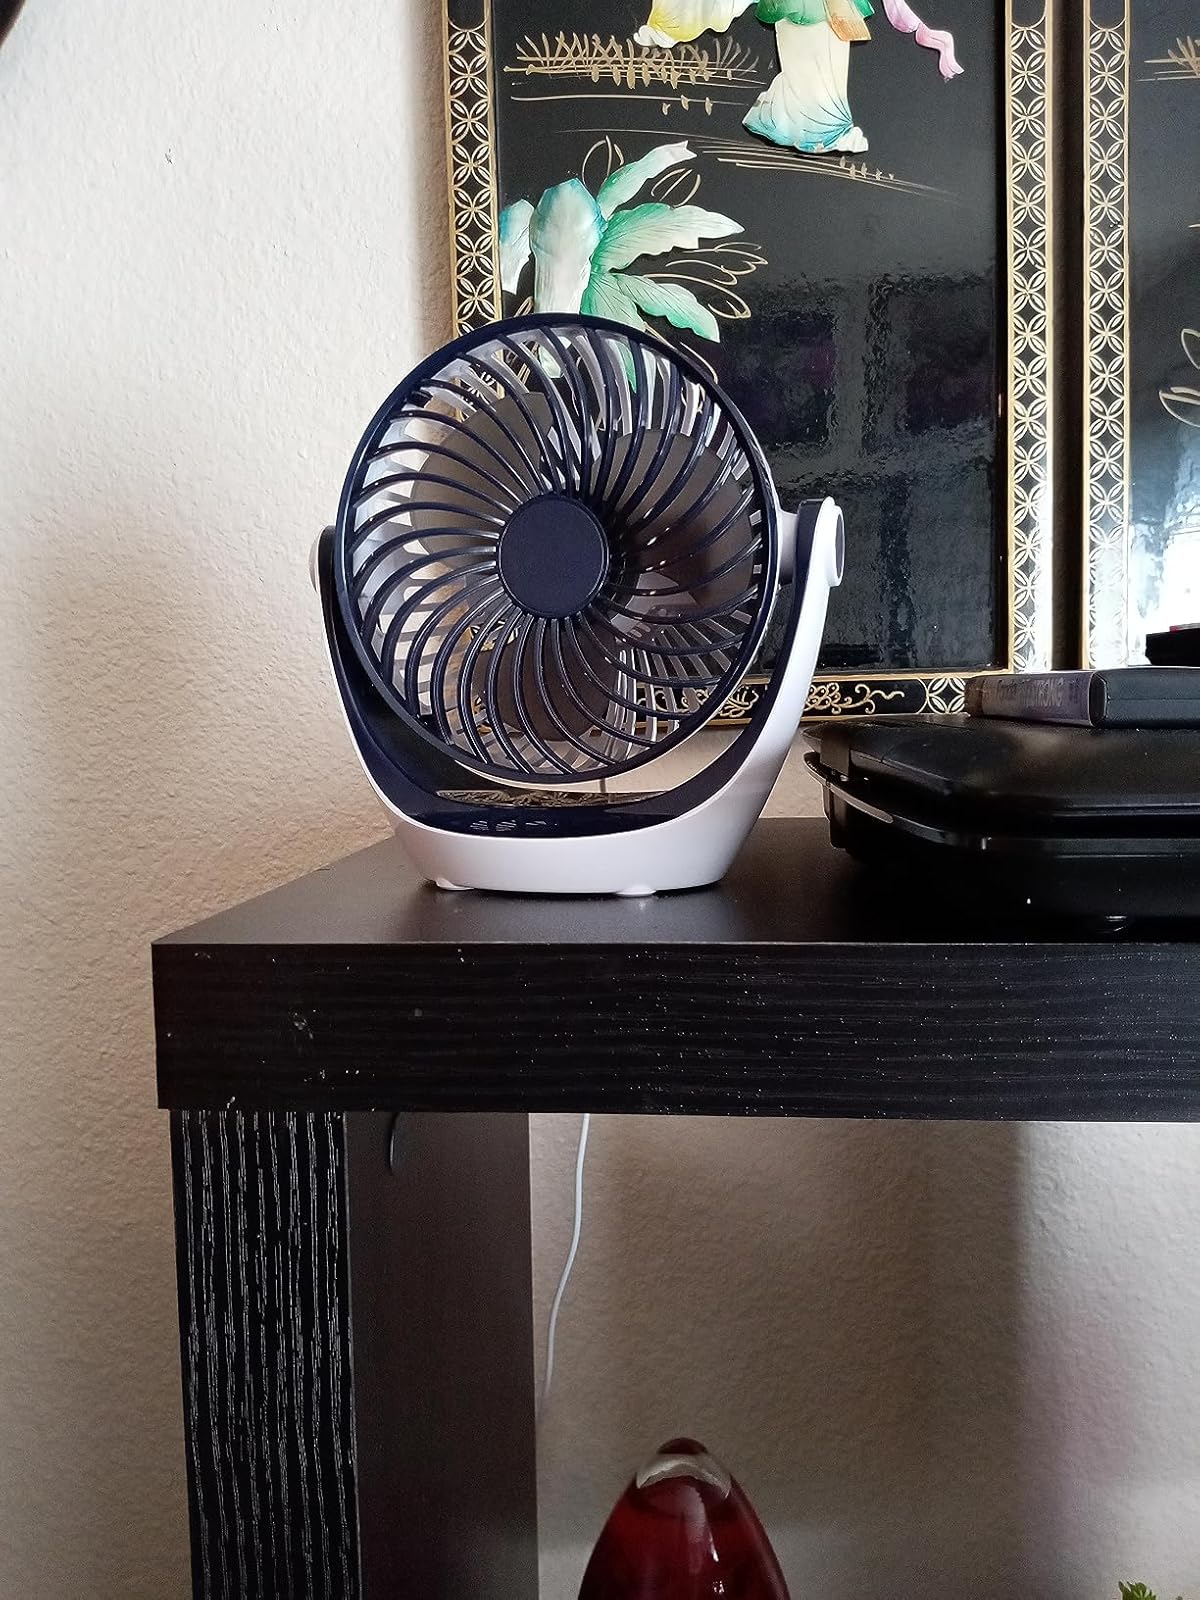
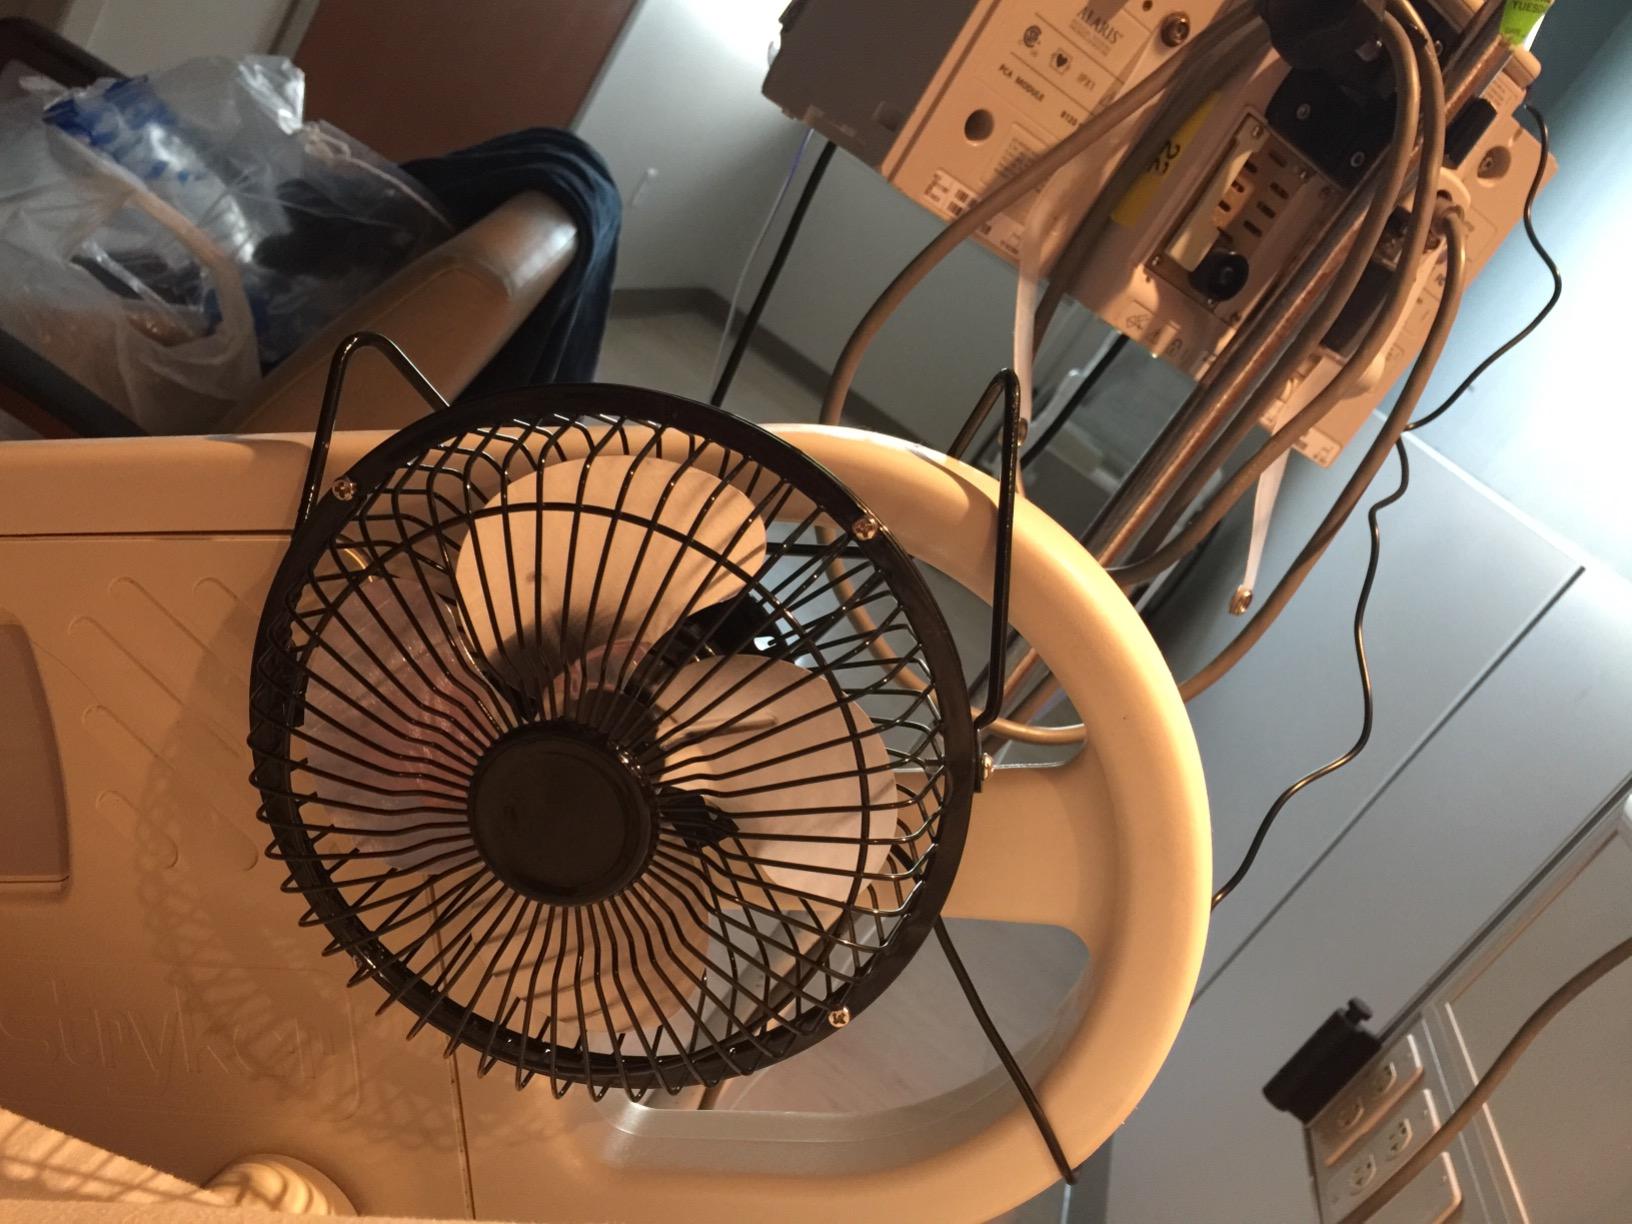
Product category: fan
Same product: no